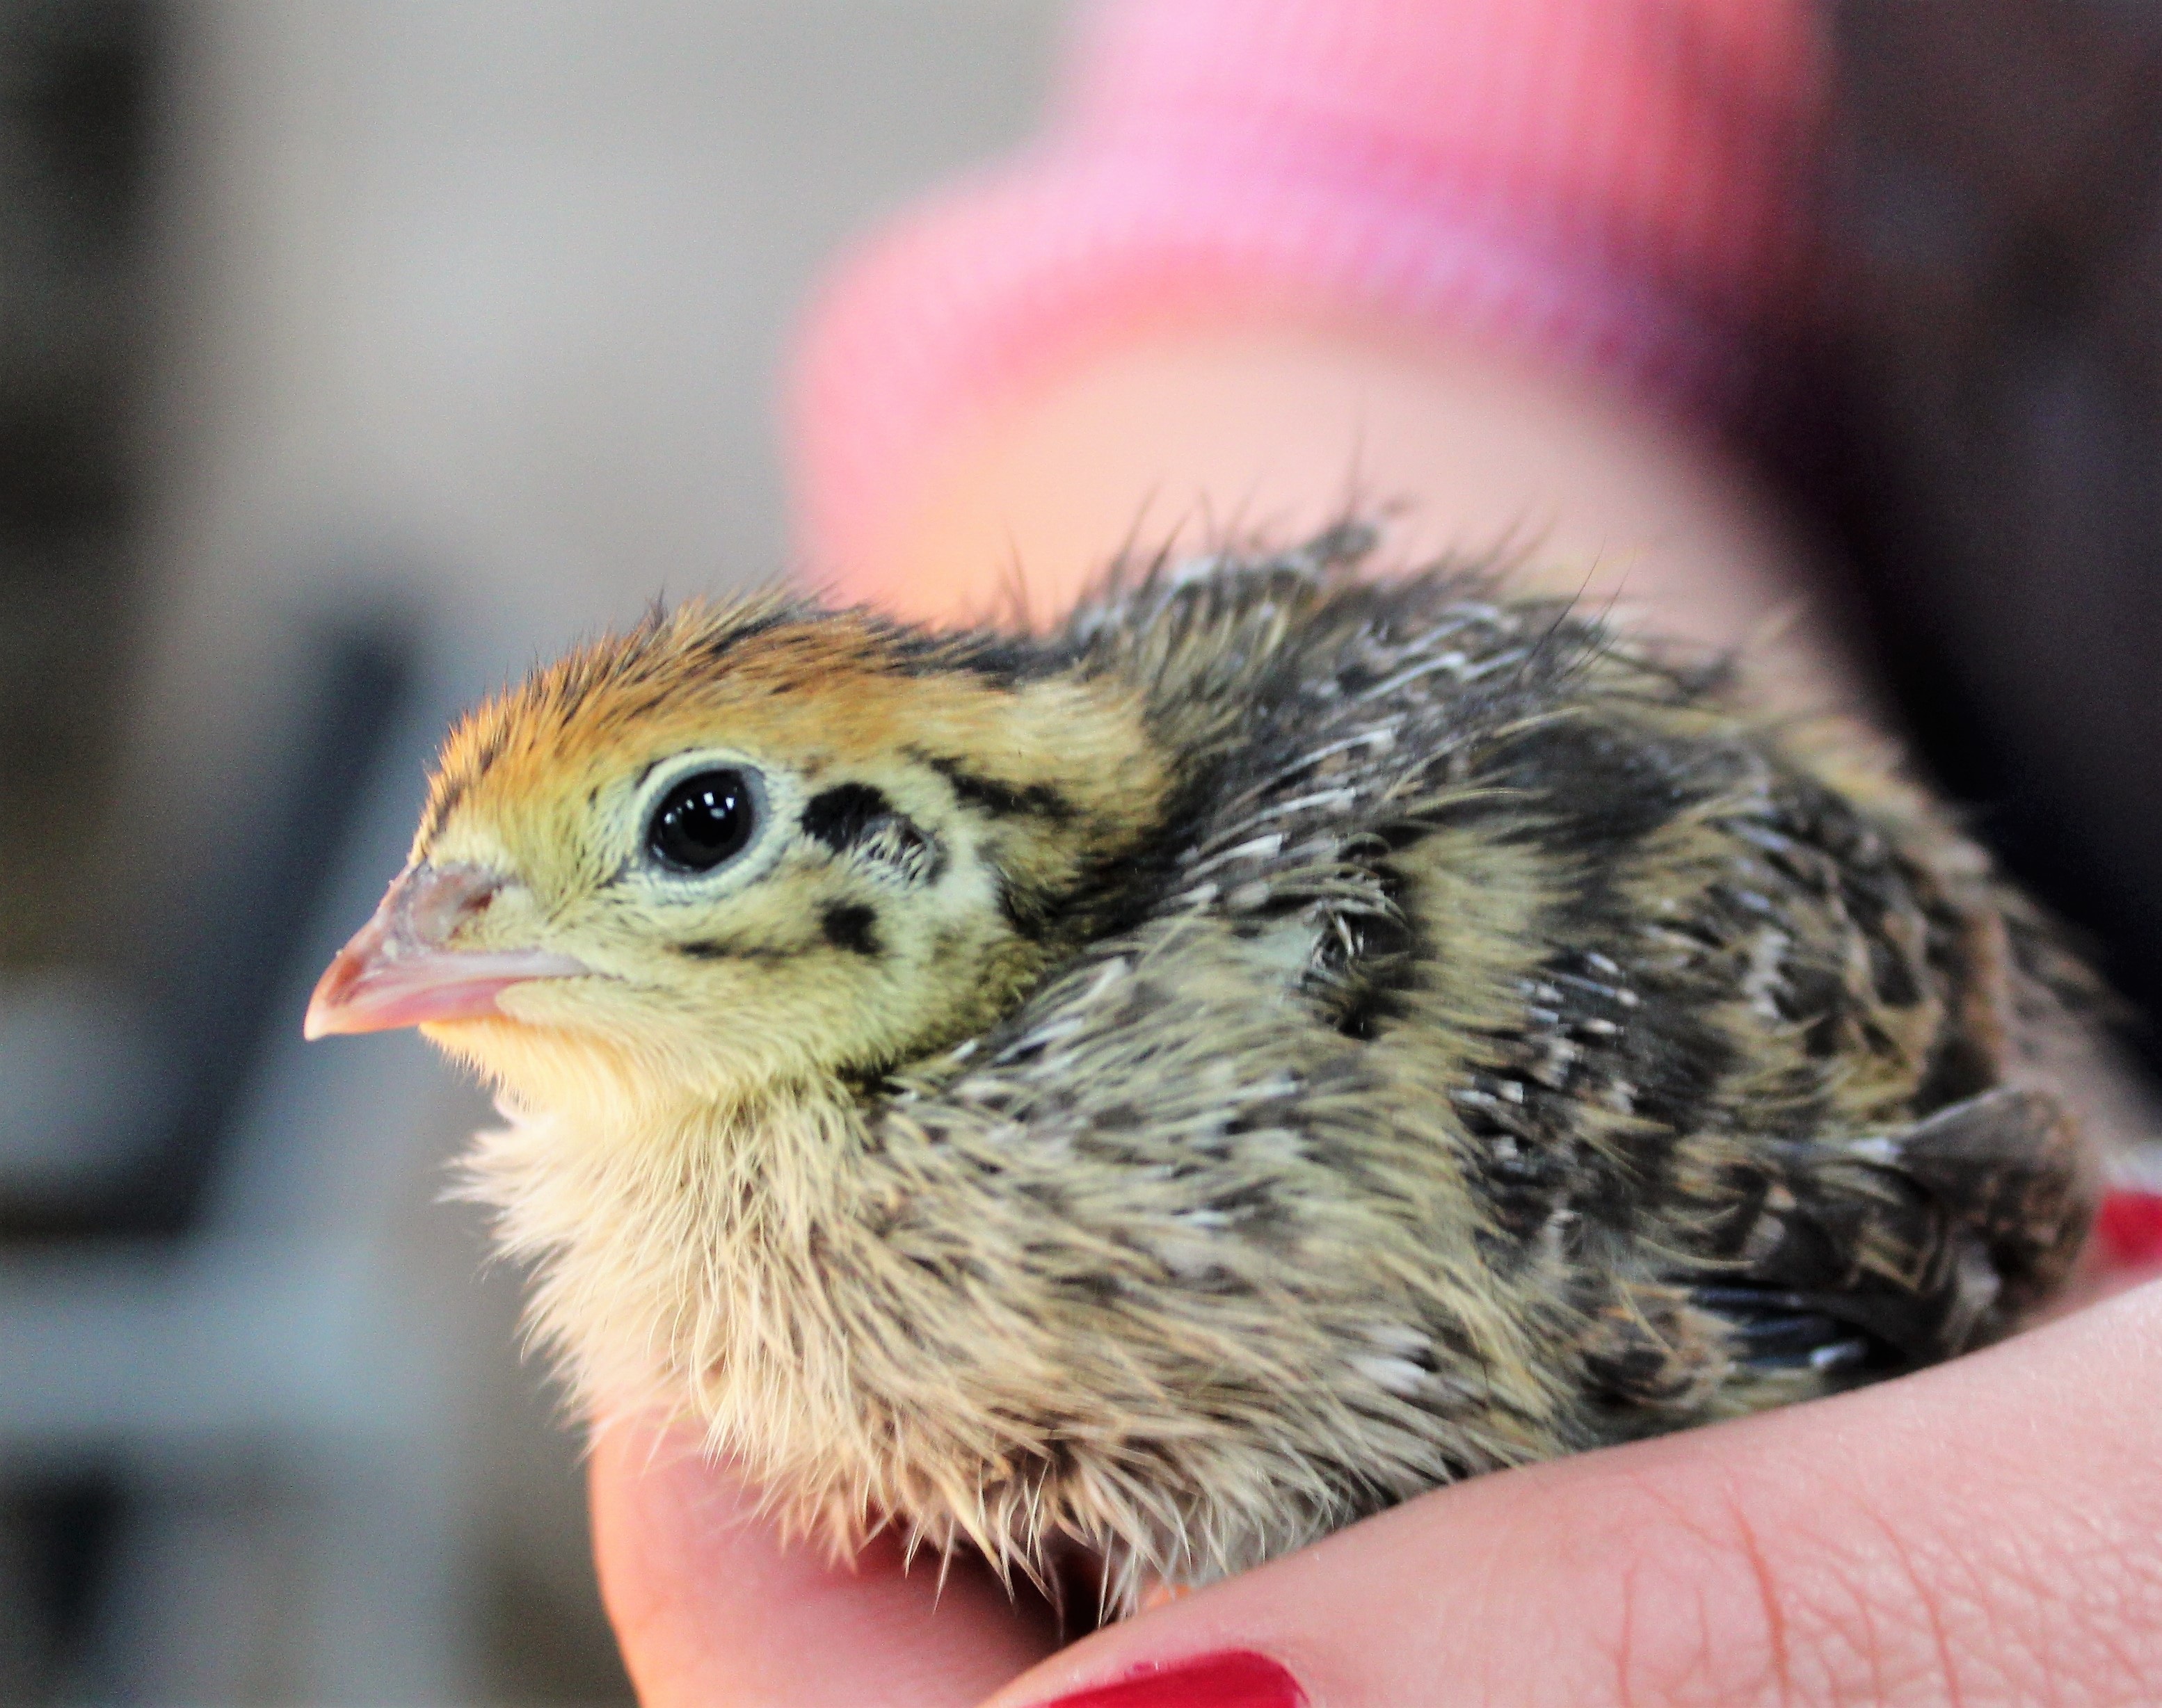
nature, bird, animal, cute, wildlife, young, spring, beak, small, baby, chicken, fauna, egg, poultry, close up, galliformes, little, vertebrate, adorable, chick, quail